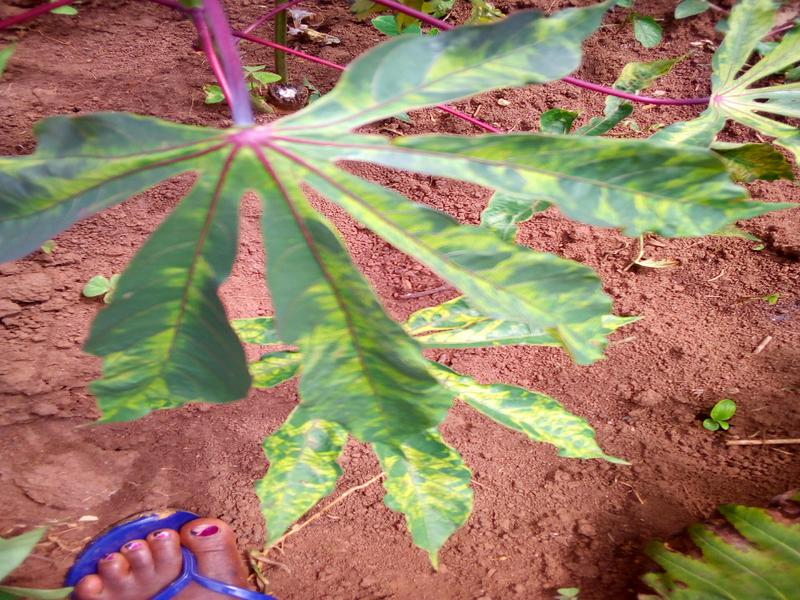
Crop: cassava
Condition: mosaic_disease